David J. Saposs

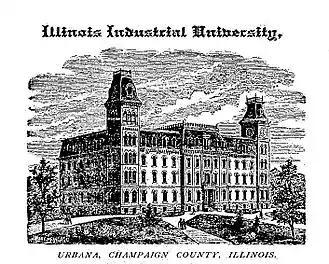
Saposs taught at the Institute of Labor and Industrial Relations (now UIUC Institute of Labor and Industrial Relations) at the University of Illinois at Urbana–Champaign (here, original University Hall)

In 1954, Saposs became a senior research associate at the Littauer Center for Public Administration at Harvard University through 1956. In 1955, he served the United States Department of State as lecturer on American and foreign labor issues at the Foreign Service Institute through 1963. In 1957, he was a visiting professor for a year at the Institute of Labor and Industrial Relations at the University of Illinois at Urbana–Champaign. In 1959, he was appointed Professor of American and International Labor in the School of International Service at American University in Washington, DC, and retired from there in 1965. While at American, he served as a lecturer on international labor at the Defense Intelligence School of the United States Department of Defense (1961-1964) and a senior specialist at the East–West Center of the University of Hawaii (1962-1964).